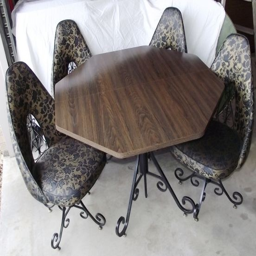
how much i would give to have this in my house ... i love the chairs